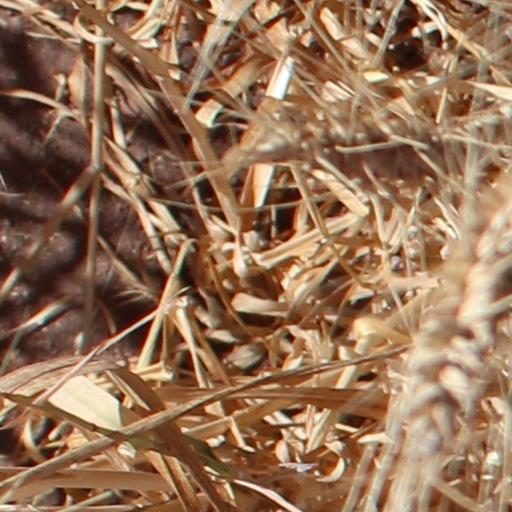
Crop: wheat